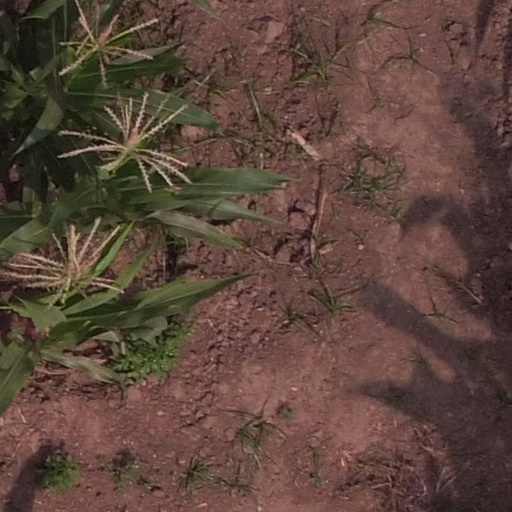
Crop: maize; corn